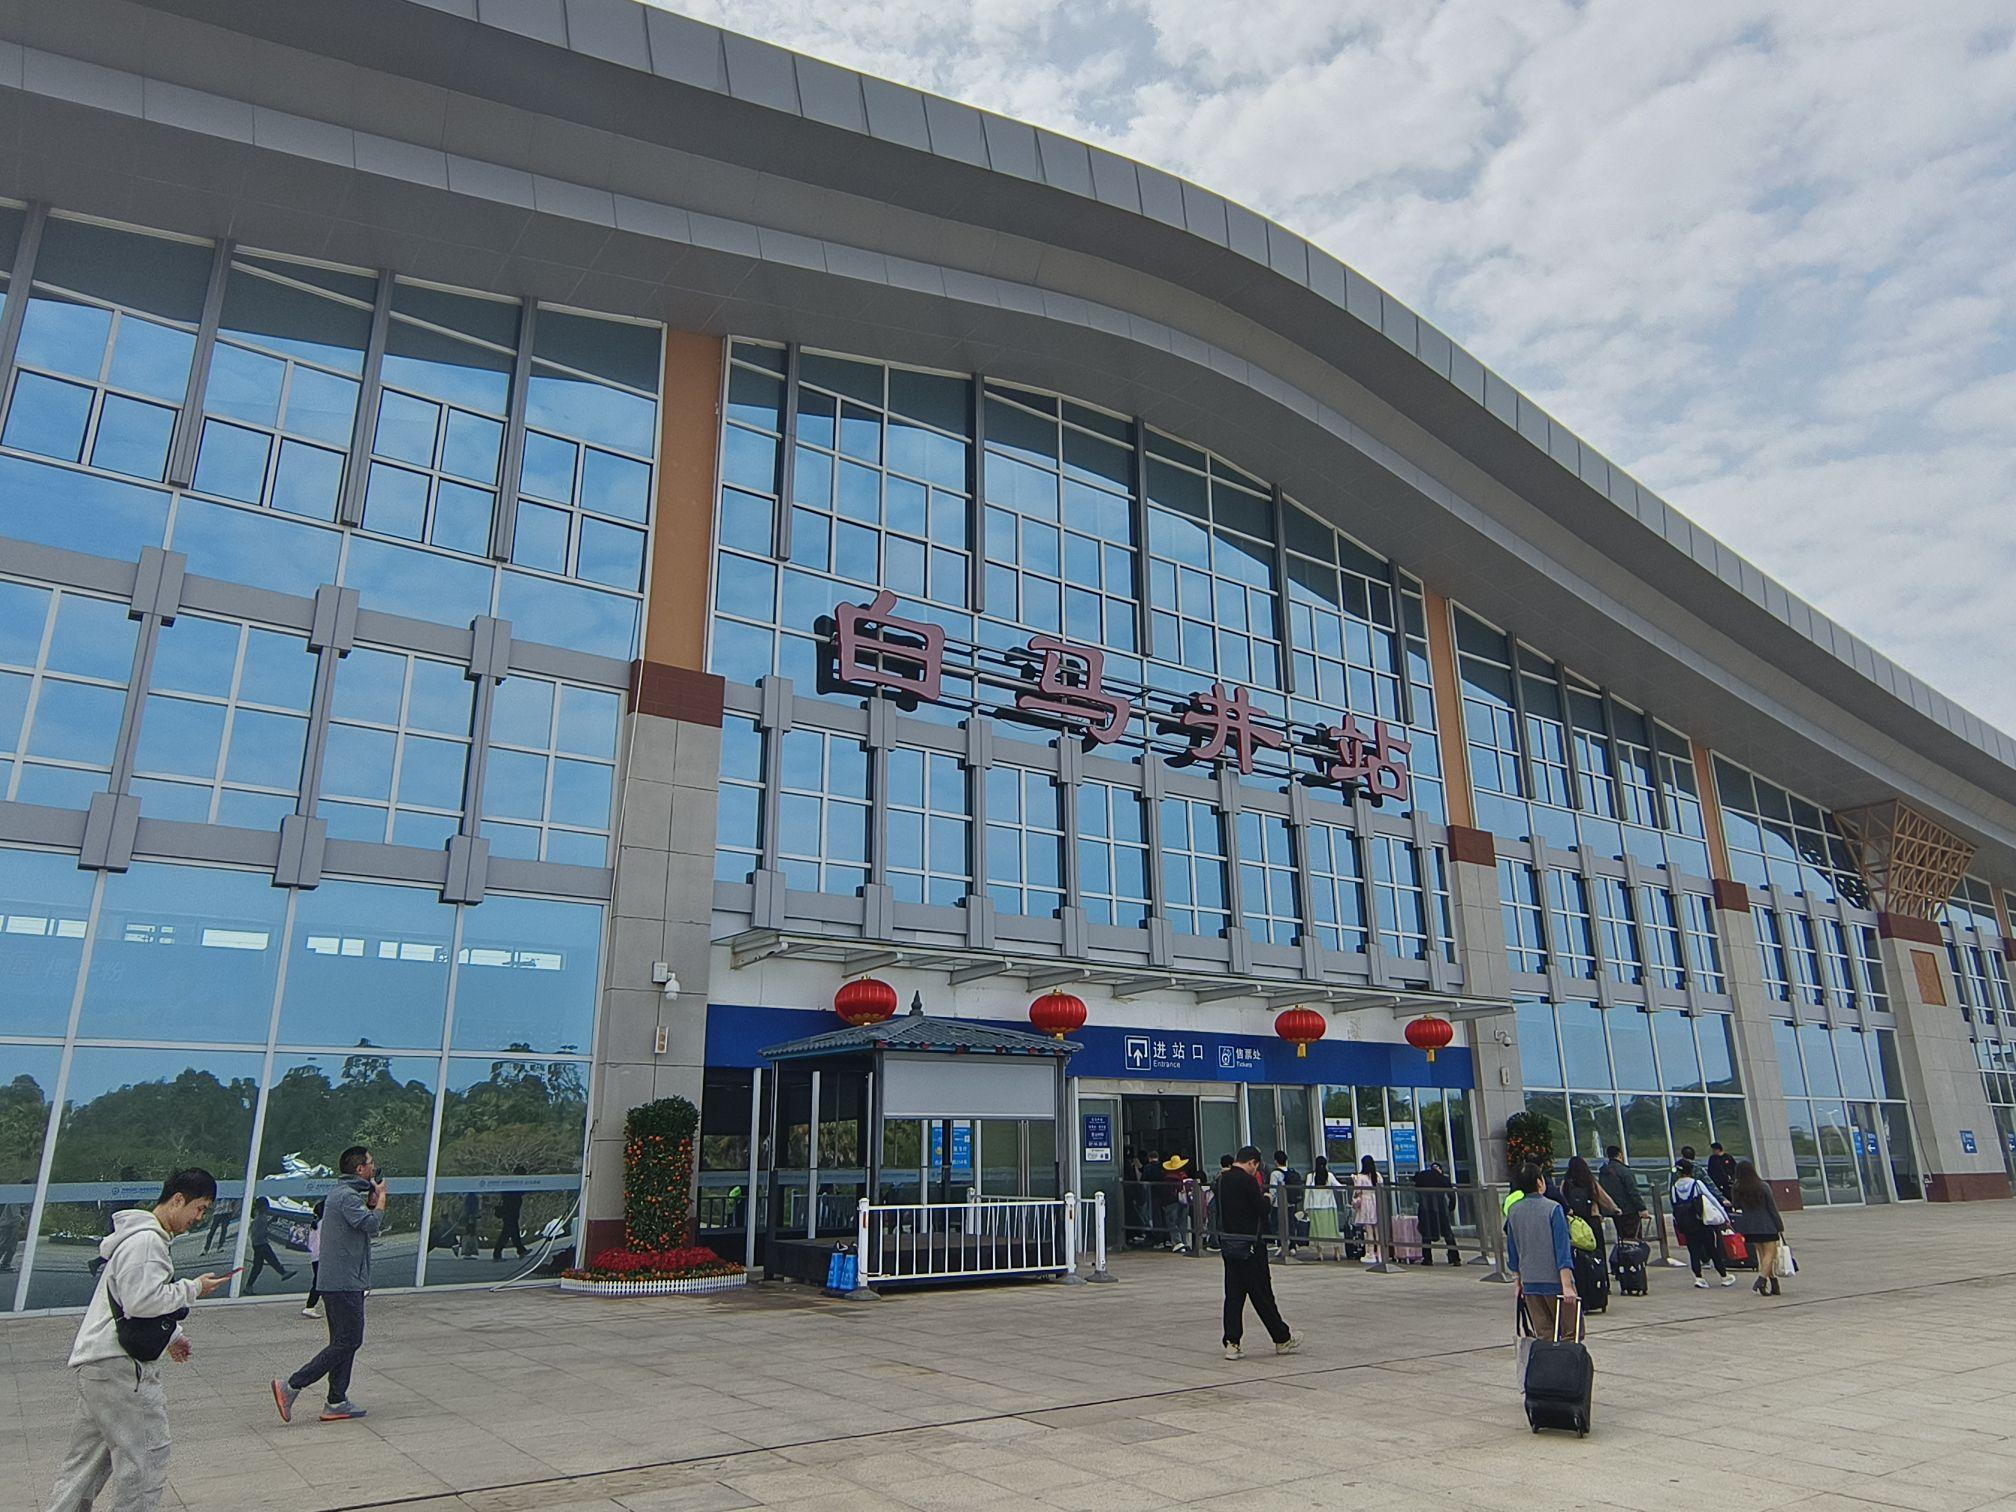
地标名称：白马井站